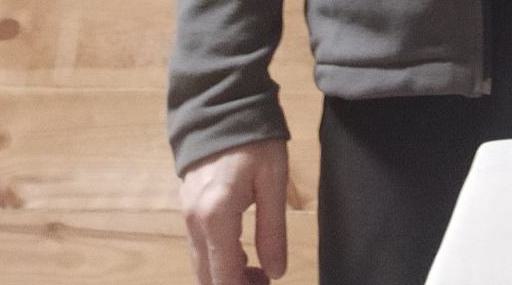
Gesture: no_gesture